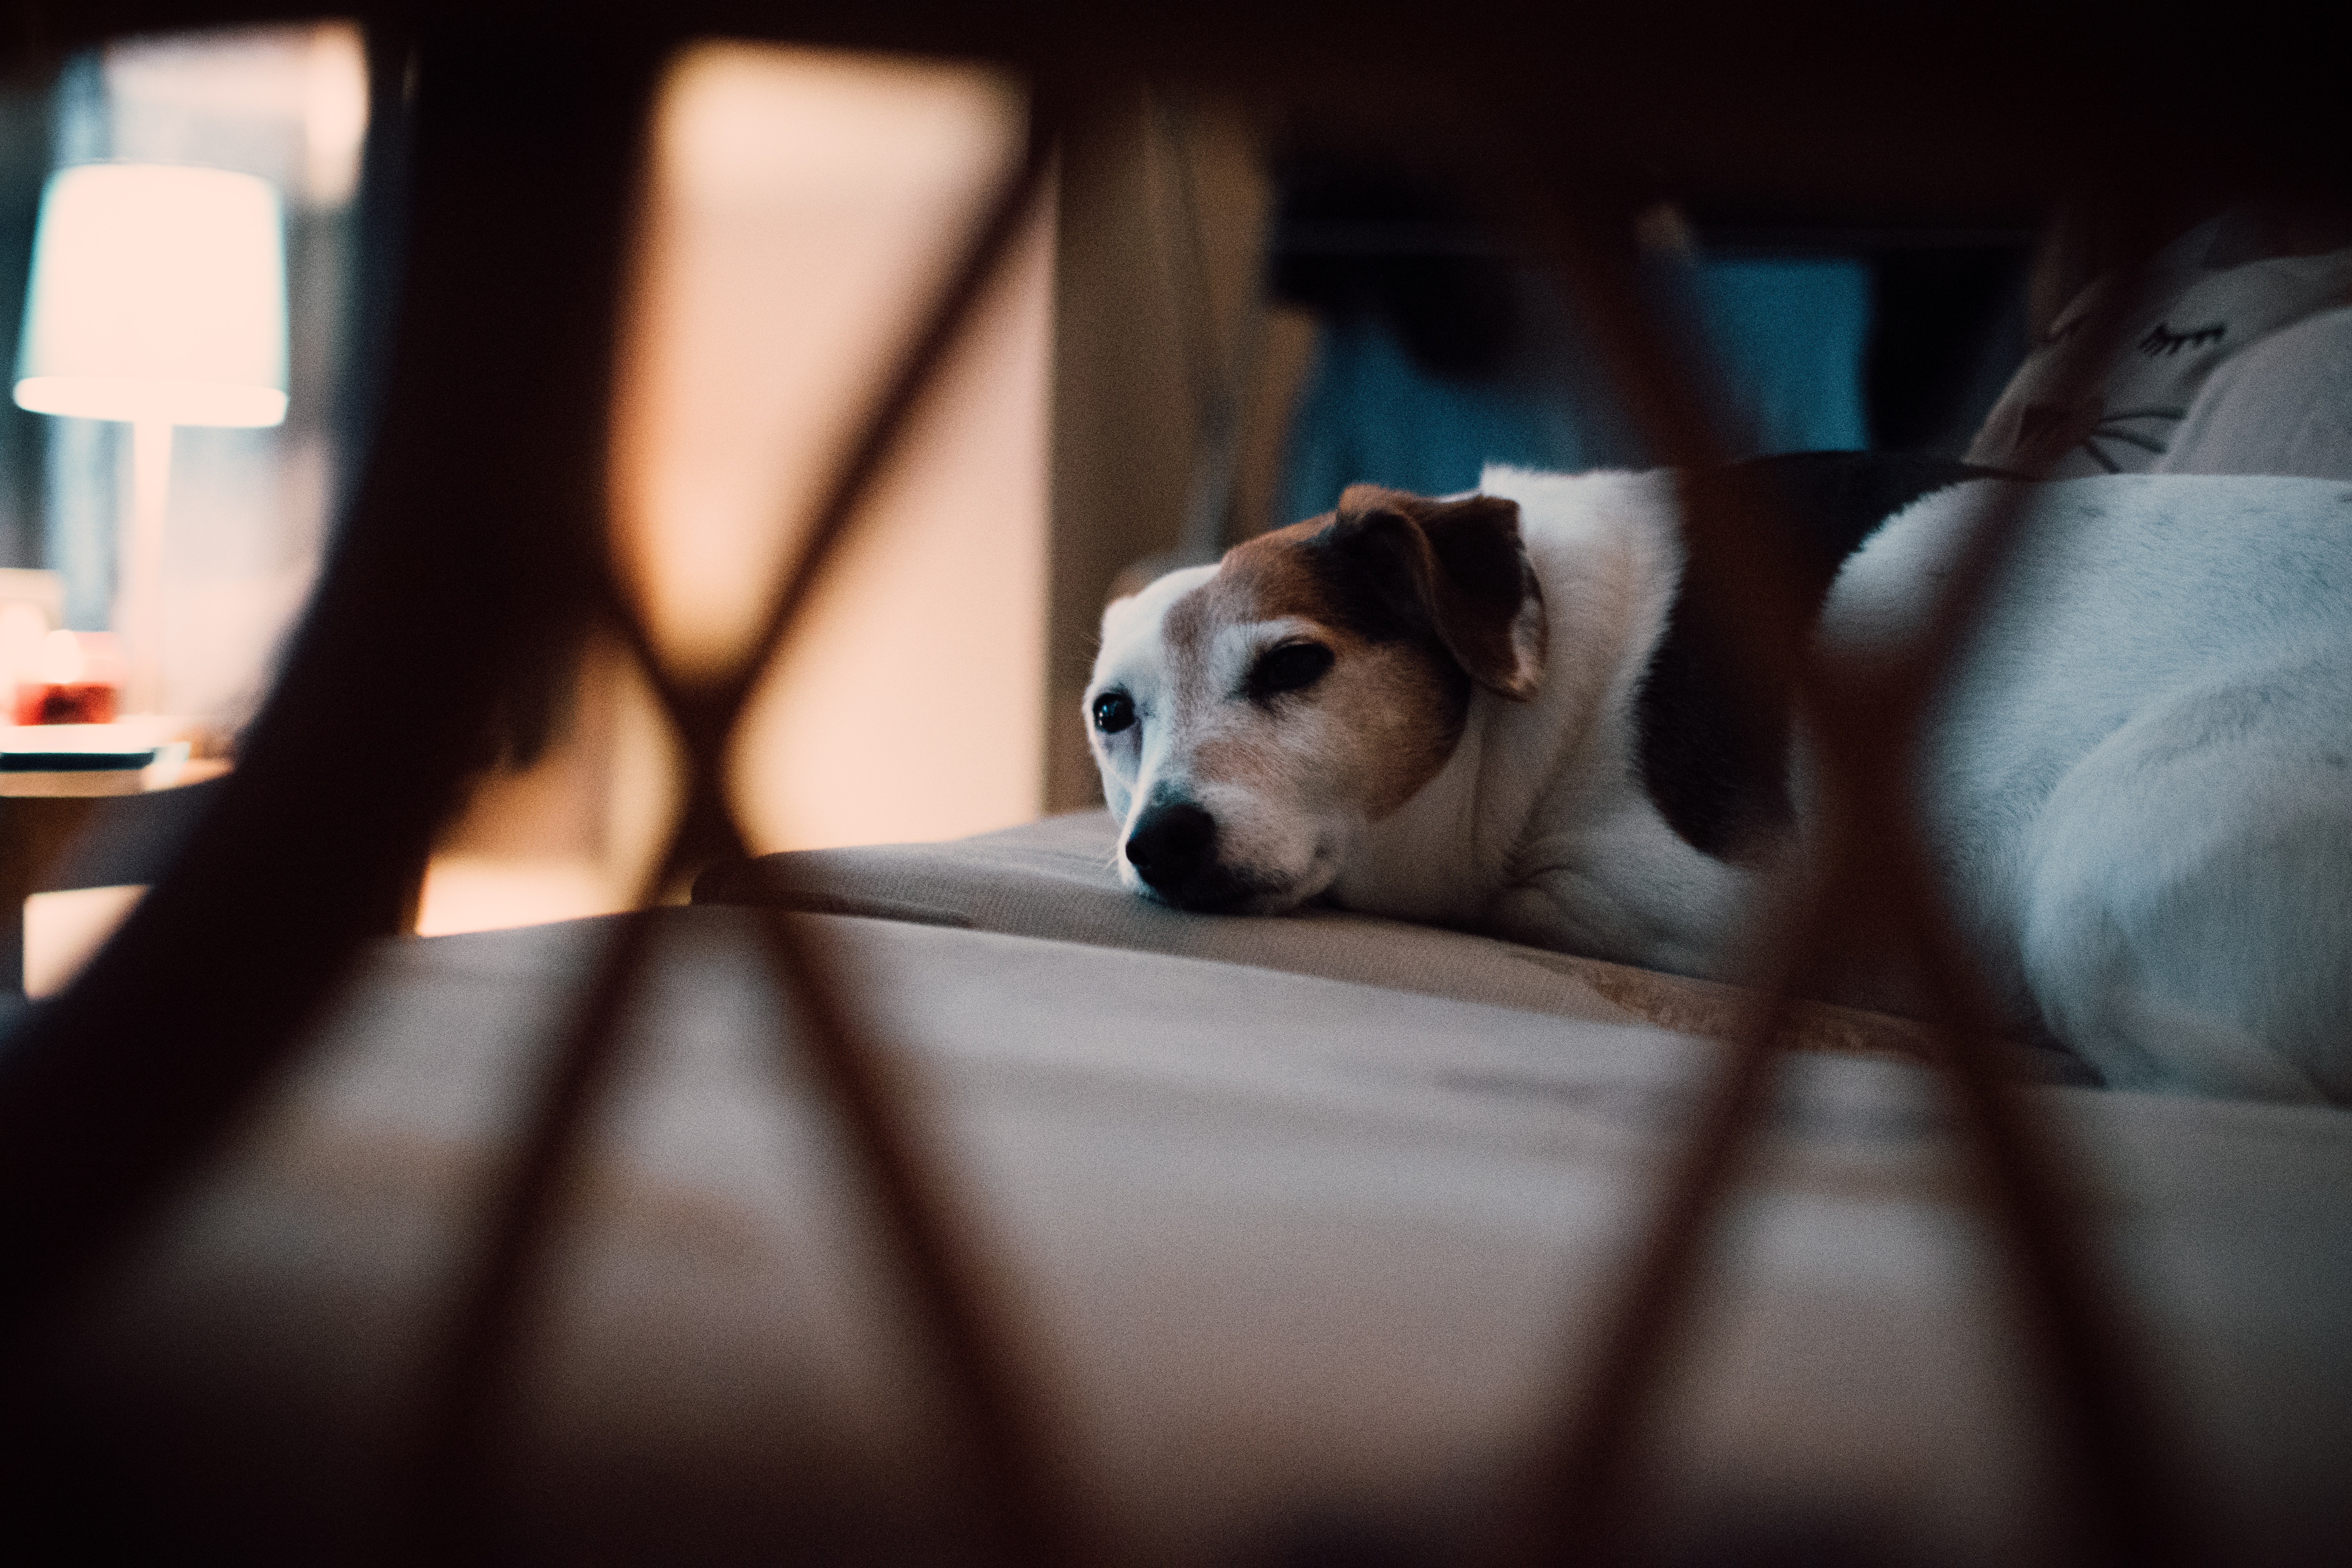
dog, canidae, dog breed, nose, companion dog, snout, russell terrier, parson russell terrier, jack russell terrier, carnivore, puppy, sporting group, window, danish swedish farmdog